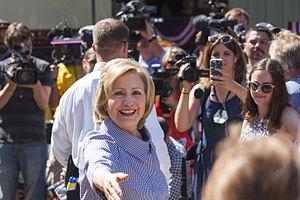
La campagne électorale est la période précédant une élection, durant laquelle les candidats et leurs partis font campagne, c'est-à-dire font leur promotion dans le but de récolter le plus grand nombre de voix possible.